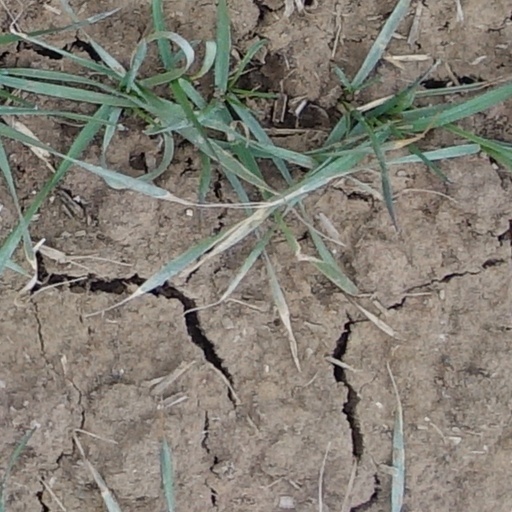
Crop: wheat